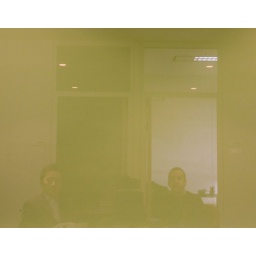
Taken in a sheet of glass hung on a green painted wall - it's used a 'whiteboard'.